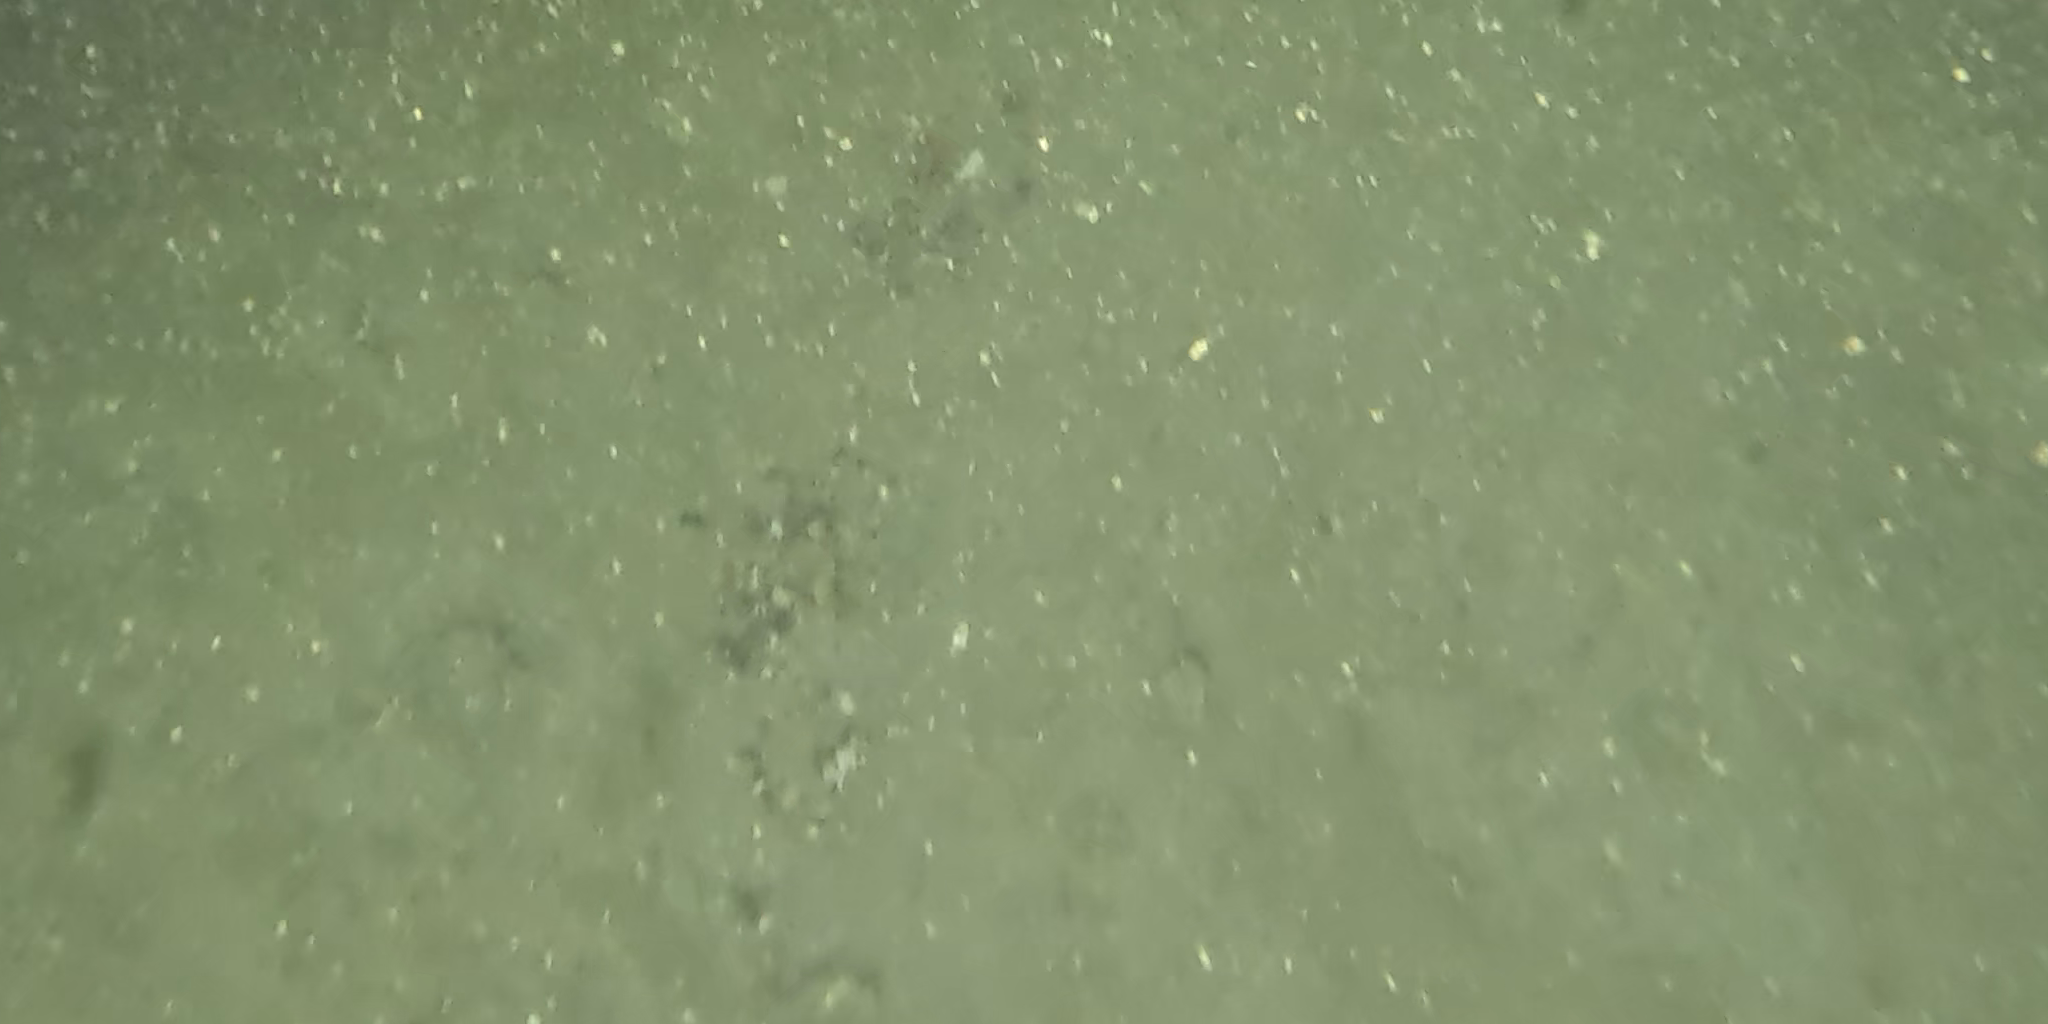
Seabed habitat: sand